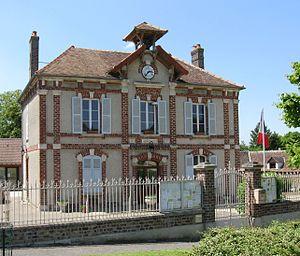
Mairie de Montigny-le-Guesdier. (département de la Seine-et-Marne, région Île-de-France).
Montigny-le-Guesdier est une commune française située dans le département de Seine-et-Marne en région Île-de-France.